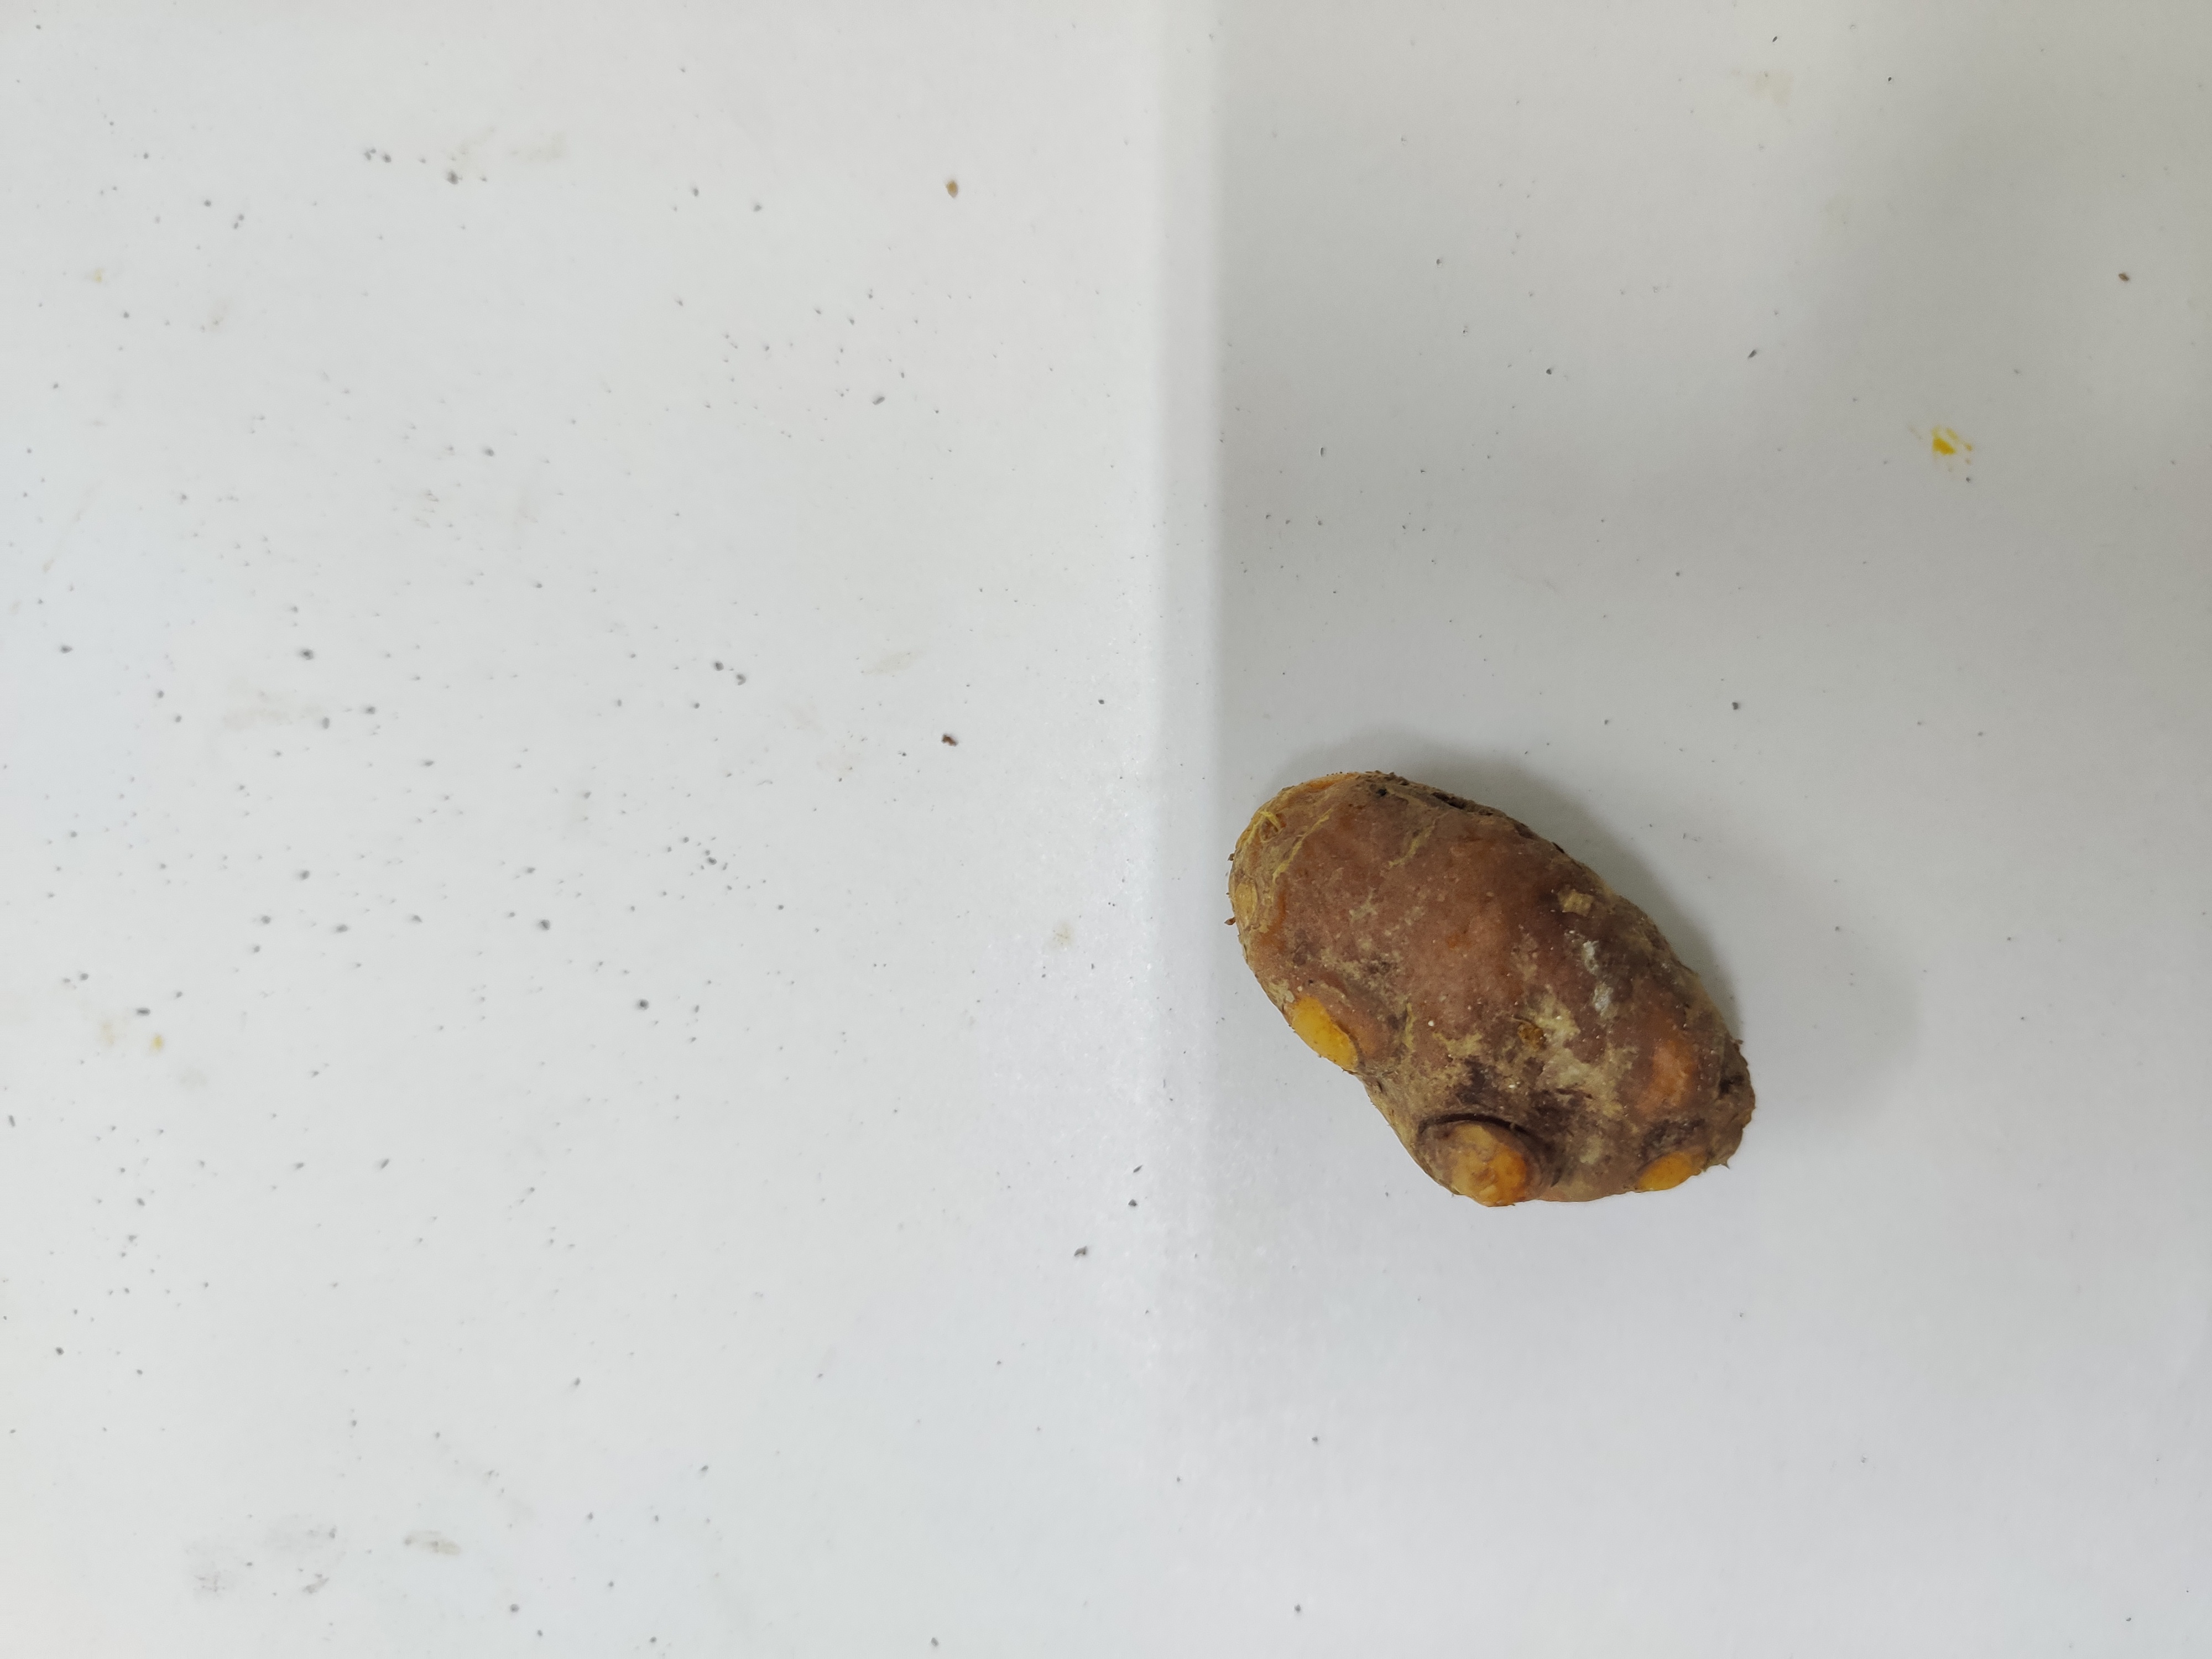
Crop: Turmeric
Condition: Fresh